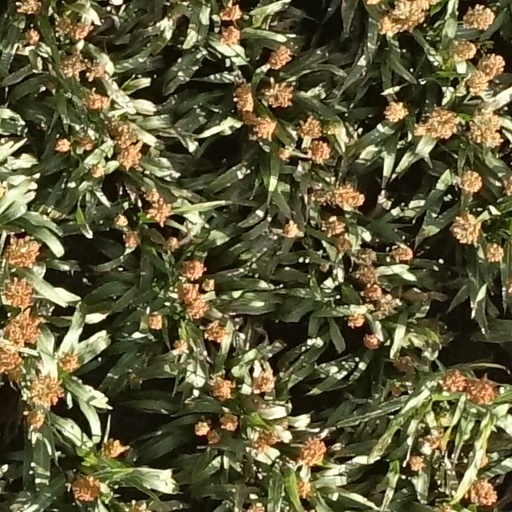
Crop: sorghum